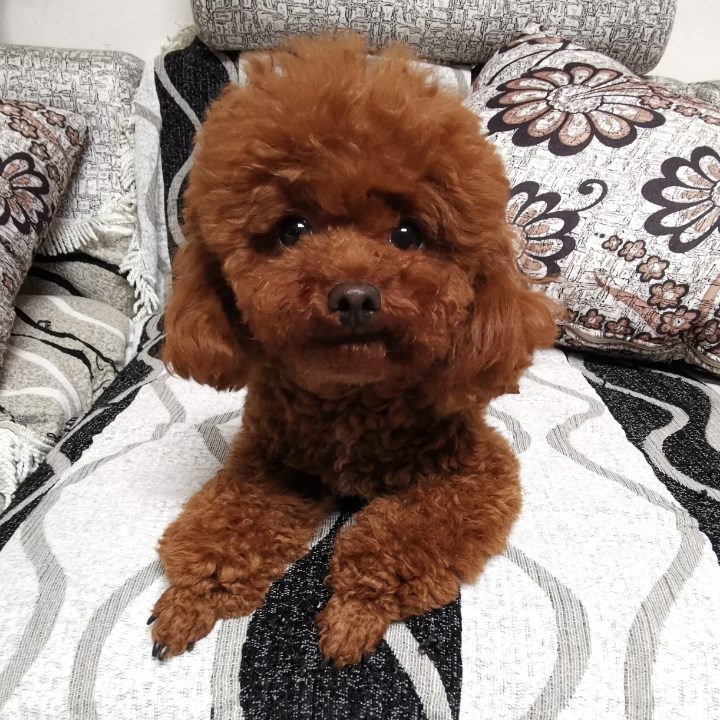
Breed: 7449-n000128-teddy